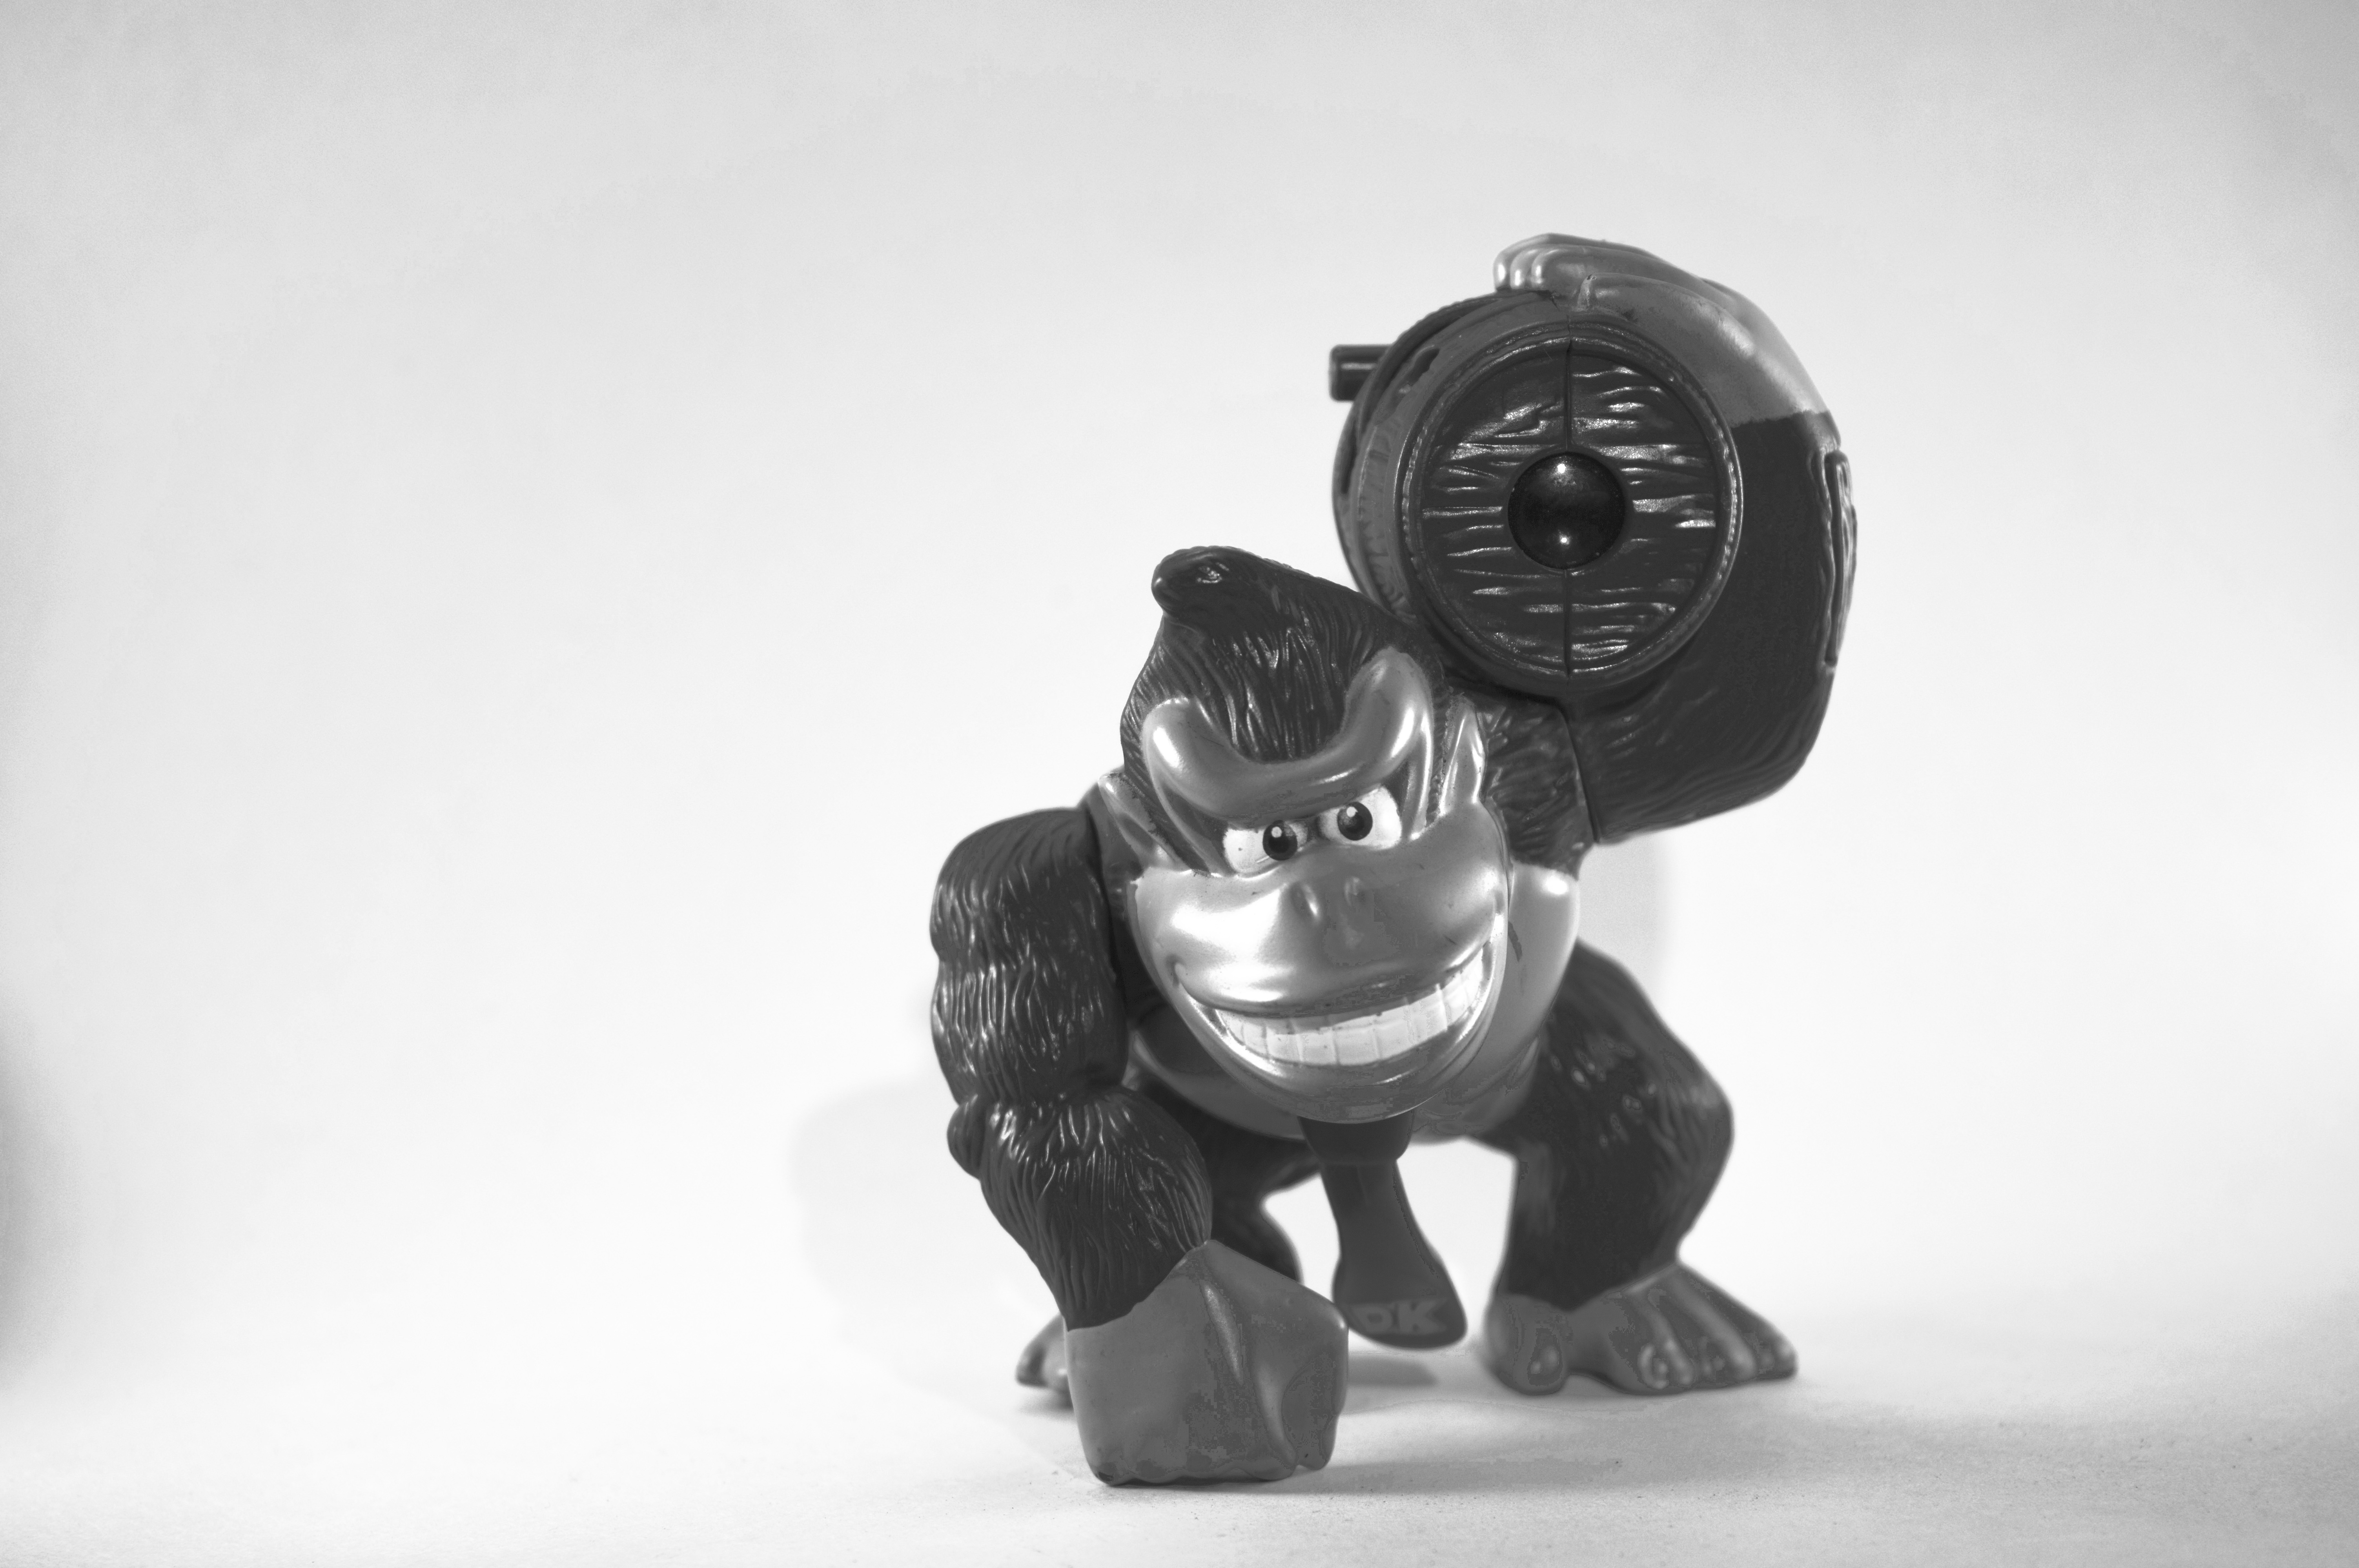
hand, black and white, white, photography, black, monochrome, monkey, toy, gorilla, sculpture, mono, figurine, snowman, photograph, image, costume, monochrome photography